Hisham Genena

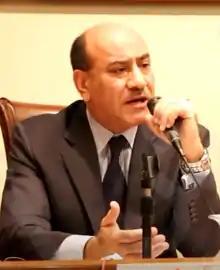
Hisham Genena (2015)

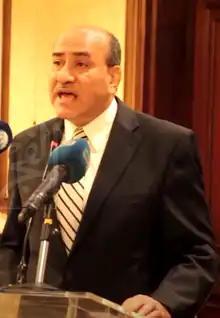
Hisham Genena (2017)

Hisham Genena, also spelled Geneina or Genina (born 1954 in Daqahlia) is a former police officer, public prosecutor, judge, chief auditor, anti-corruption advocate, and vice-presidential candidate. Genena was deputy head of the Court of Cassation, Egypt's highest court of appeal, and head of the Egyptian public finance oversight body, the Central Auditing Organization (CAO) from 2012 to 2016. He was made famous for his anti-corruption statements, and a 350-page CAO report he leaked to the press in 2016 that detailed the high cost of corrupt land deals. This culminated in Genena's removal from office, and subsequent trials which ended in his incarceration two years later while running as a vice-presidential candidate. Genena was released in February 2023 after serving the five-year term.